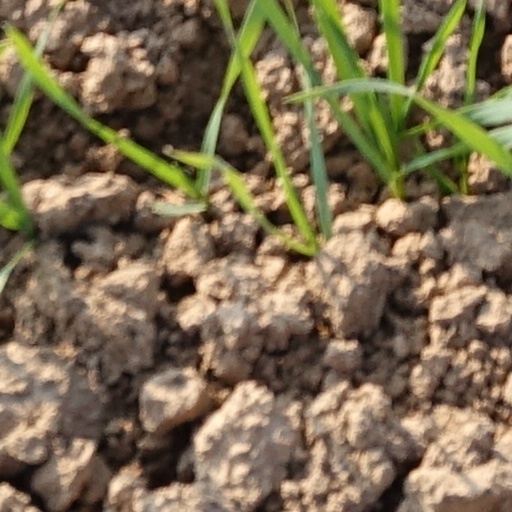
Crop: wheat